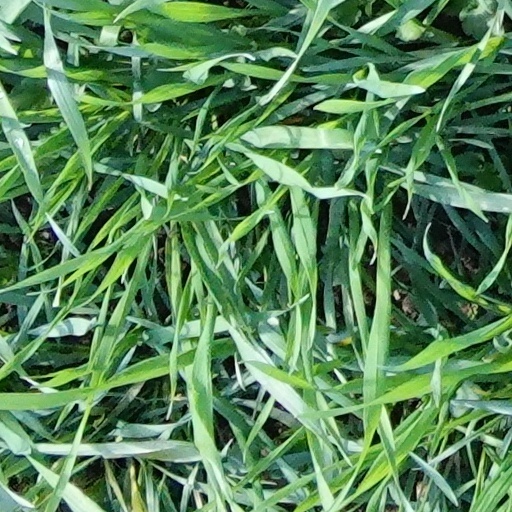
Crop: wheat